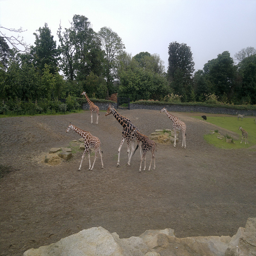
Five giraffes meandering along in their outdoor habitat.
Five giraffes are standing in a field together.
A group of giraffes are standing near one another.
five giraffes in some dirt and trees in the background
A group of giraffes walk around inside an enclosure.